Nabeshima Station

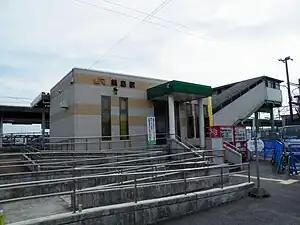
Nabeshima Station

is a passenger railway station located in the Nabeshima neighborhood of the city of Saga, Saga Prefecture, Japan. It is operated by JR Kyushu and is on the Nagasaki Main Line. It is also a freight terminal operated by the Japan Freight Railway Company (JR Freight).